Nativity of Jesus in art

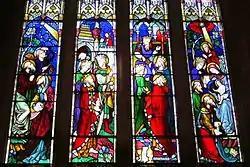
"The Magi", stained glass by John Hardman and Co in St. Andrew's Cathedral, Sydney

Indeed, the inclusion of the ruin was perfectly suitable for the "Nativity" and "Adoration of the Magi" imagery. The birth of Christ represented in the Nativity stands for the birth of Christianity, a new era, which came with the 'ruination' of the old eras of Judaism and paganism. Following this, the "Adoration of the Magi" stands for the spread and acceptance of Christianity all over the world, with each of the three kings representing one of the three continents known at the time. Therefore, the ruined buildings symbolize the 'downfall of disbelief and the salvation of the faithful through Christ's founding of his church.'